John Cena

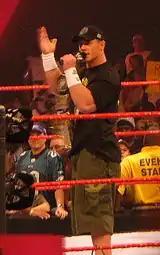

On the July 3 episode of "Raw", Edge won the championship from Van Dam in a triple threat match also involving Cena. After Edge went about retaining the title by dubious means—getting himself disqualified (for which championships do not change hands) on the July 15 episode of "Saturday Night's Main Event"—and using brass knuckles on August 20 at SummerSlam, he introduced his own version of Cena's "custom" title belt with his logo placed on the spinner. On September 17, Cena regained the title in a match and an arena of Edge's choice: a Tables, Ladders and Chairs match at Unforgiven at the Air Canada Centre in Edge's hometown of Toronto, Ontario, Canada after performing the "FU" on Edge through two tables off a ladder; the match had a stipulation that had Cena lost, he would have joined the SmackDown! brand. Cena returned with his version of the spinner title belt on the next night's "Raw".